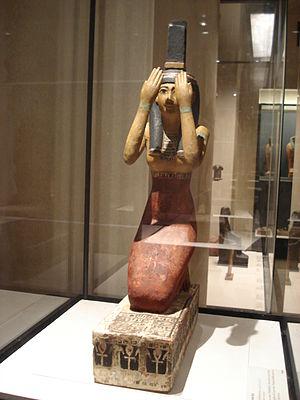
Le mythe d'Osiris est le récit religieux le plus élaboré et influent de la mythologie des Anciens Égyptiens. Il relate l'assassinat d'Osiris ainsi que ses conséquences politiques. Fils aîné de Geb et de Nout, Osiris règne sur le pays avec Isis, sa sœur et son épouse. Inventeur de l'agriculture et de la religion, son règne est bienfaisant et civilisateur. Sa vie prend tragiquement fin quand il meurt assassiné sous les coups de Seth, son frère cadet. Le meurtrier usurpe le trône et pendant ce temps, Isis restaure le corps démembré de son mari en le momifiant. Le martyre d'Osiris lui vaut de gagner le monde de l'Au-delà dont il devient le souverain et le garant suprême des lois de la Maât. Dans son nouveau royaume, son autorité s'appuie sur une armée de démons capable de gagner le monde terrestre et d'infliger des épidémies mortelles.